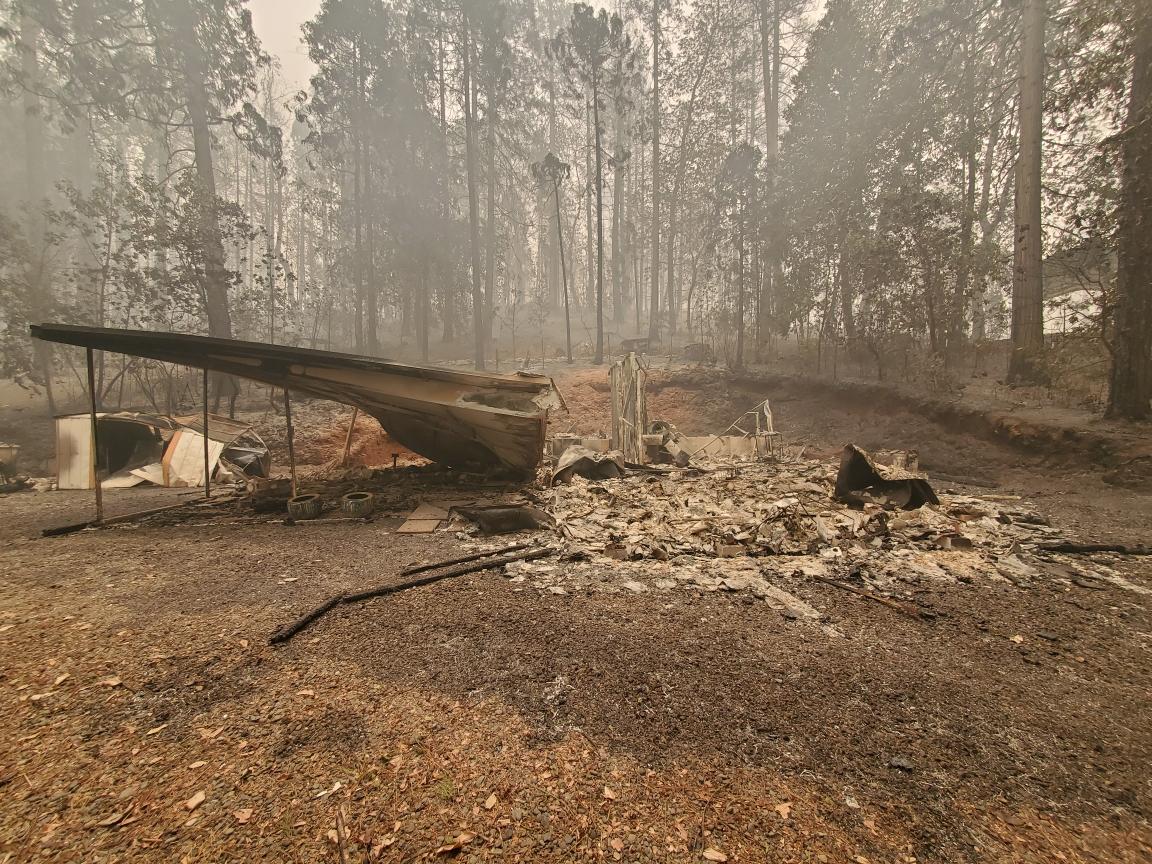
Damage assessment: destroyed